John Alexander Stewart (scholar)

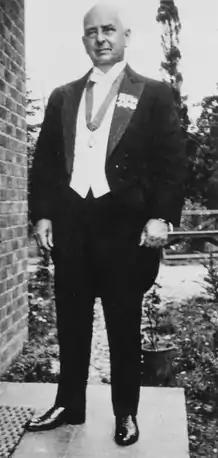

John Alexander Stewart CIE MC (1882–1948) was a classical scholar, colonial public servant, and professor of Burmese.